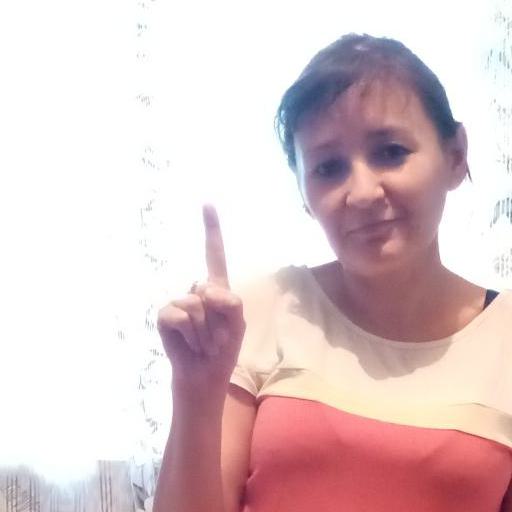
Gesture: one